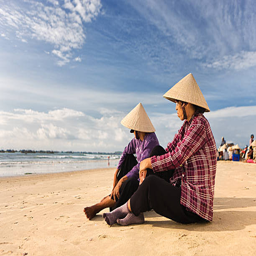
women sitting on the beach